Queer community archives

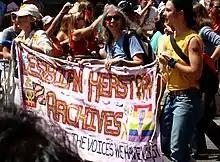
Volunteers of the Lesbian Herstory Archives holding a banner during the 2007 Pride March in New York City.

As a movement, community archives are characterized by their desire to document histories not collected or recognized by mainstream archival institutions. They involve communities collecting, preserving, and sharing materials which they deem to be significant in ways that are not necessarily subject to professional oversight or located in formal institutional settings. More specifically, community archives have been defined as projects initiated and maintained by a community group, that is a nonprofit organization or voluntary group operating with and for the benefit of their community in which materials are collected and preserved. These community groups, organizations, and institutions may function autonomously or in collaboration with other groups including archivists and heritage professionals.